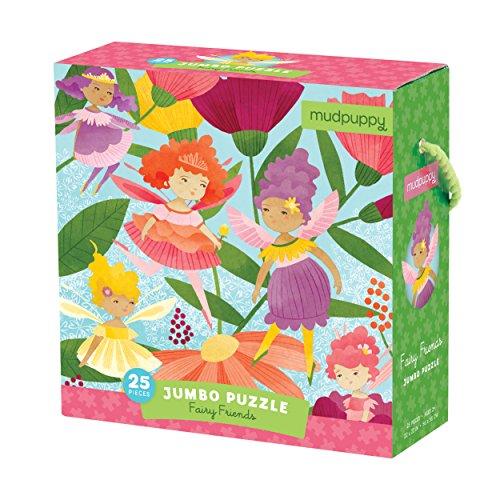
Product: Mudpuppy Fairy Friends Jumbo Puzzle, 25 Jumbo Pieces, 22”x22” – for Kids Age 2+ - Colorful Illustrations of Fairies – Thick, Sturdy Pieces - Convenient Rope Handle on Box
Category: Toys & Games | Puzzles | Jigsaw Puzzles
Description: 25-PIECE PUZZLE: The 25-piece jumbo fairy friends jigsaw puzzle is perfect for children ages 2 and up.
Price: $14.99
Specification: ProductDimensions:22x22x0.1inches|ItemWeight:1.65pounds|ShippingWeight:1.65pounds(Viewshippingratesandpolicies)|DomesticShipping:ItemcanbeshippedwithinU.S.|InternationalShipping:ThisitemcanbeshippedtoselectcountriesoutsideoftheU.S.LearnMore|ASIN:0735352046|Itemmodelnumber:9780735352049|Manufacturerrecommendedage:24months-4years